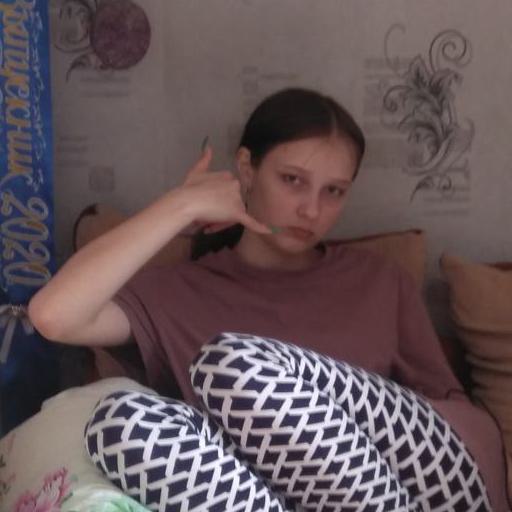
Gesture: call